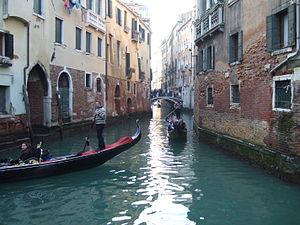
Le rio del Fontego dei Tedeschi est un canal de Venise formant la limite entre le sestiere de Cannaregio et de San Marco. Le nom ancien de ce rio est rio de l'Olio ou de l'Ogio.